Royal Irish Academy

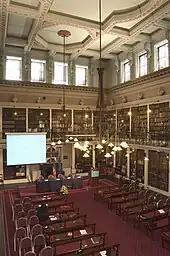
Meeting Room in Academy House

Until the late 19th century the Royal Irish Academy was the owner of the main national collection of Irish antiquities. It presented its collection of archaeological artefacts and similar items, which included such famous pieces as the Tara Brooch, the Cross of Cong and the Ardagh Chalice to what is now the National Museum of Ireland, but retains its very significant collection of manuscripts including the famous Cathach of Colmcille, the Lebor na hUidre, the later medieval Leabhar Breac, the Book of Ballymote, and the Annals of the Four Masters.